Jon Nese

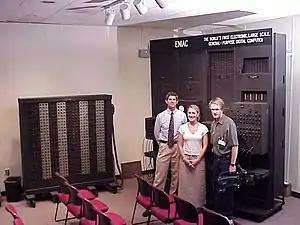
Franklin Institute's Chief Meteorologist, Dr. Jon Nese (left) and his production crew from WHYY-TV (right) pose in front of a portion of the original ENIAC computer, in the ENIAC museum on the campus of the University of Pennsylvania in Philadelphia.

Jon Nese is a Teaching Professor and Associate Head of Undergraduate Programs in the Department of Meteorology and Atmospheric Science at The Pennsylvania State University. Nese was born in Pittsburgh, Pennsylvania and raised in Steubenville, Ohio, and attended Penn State as a student in the 1980s earning his B.S., M.S. and PhD., all in meteorology. Nese worked as a faculty member at the Penn State Beaver and Hazleton campuses from 1989–1998, and returned to the University Park campus in 2005.